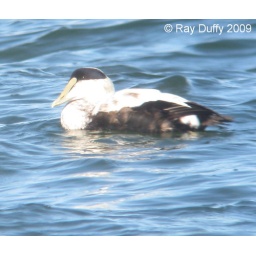
A male Common Eider swims in the ocean off C Lot at Sandy Hook, NJ. Digiscoped on 12/24/09.